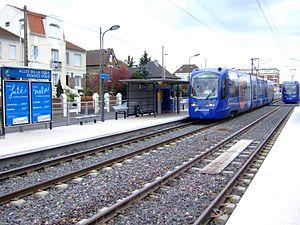
Tram-train U 25500 (constructeur Siemens AG, modèle Avento) sur la ligne T4 du tramway parisien. Cette ligne correspond à l'ancienne ligne SNCF d'Aulnay-sous-Bois à Bondy (toutes deux en Seine-Saint-Denis, France). La rame est vue ici en approche de la station Allée de la Tour - Rendez-Vous à Villemomble. La circulation s'effectue à droite.
Allée de la Tour - Rendez-Vous est une gare ferroviaire française de la ligne de Bondy à Aulnay-sous-Bois, située sur le territoire de la commune de Villemomble, dans le département français de la Seine-Saint-Denis en région Île-de-France.
La liste des stations du tramway d'Île-de-France propose un aperçu des stations actuellement en service sur les lignes de tramway d'Île-de-France, en France. La première ligne a ouvert en 1992. L'ensemble des lignes, qui ne sont pas toutes en correspondance entre elles, comprend 204 stations, depuis le 14 décembre 2019, date d'extension de la ligne 4 du tramway d'Île-de-France.